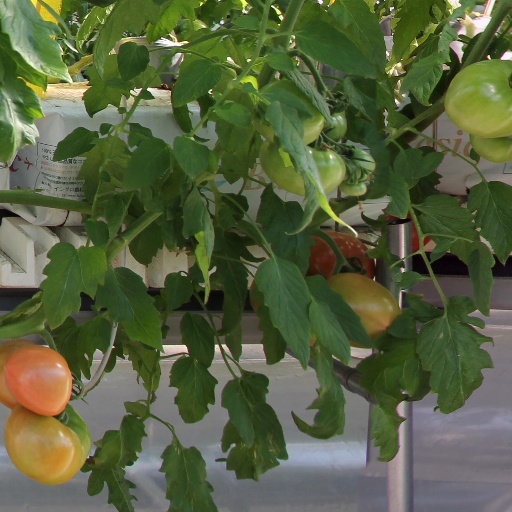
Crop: tomato